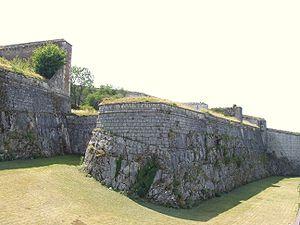
Citadelle de Besançon - Front Saint-Etienne - Orillon
Orillon est un nom commun, dérivé d'oreille, qui désigne une pièce ou appendice saillant ayant la forme d'une oreille.